Who Are You, Polly Maggoo?

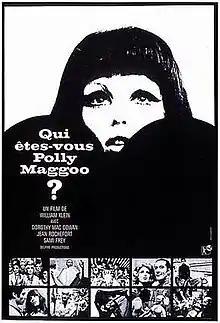

Who Are You, Polly Maggoo? is a 1966 French film directed by William Klein.